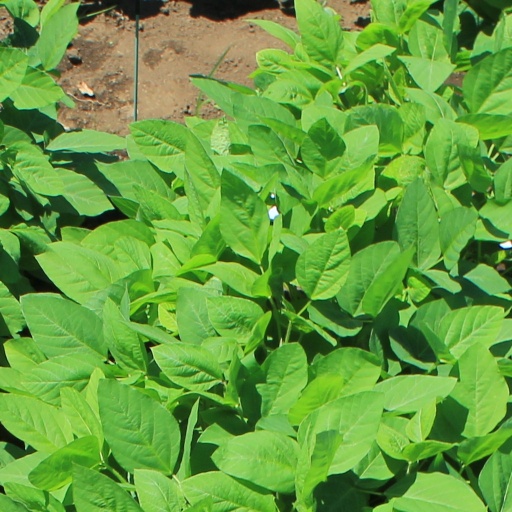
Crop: soybean